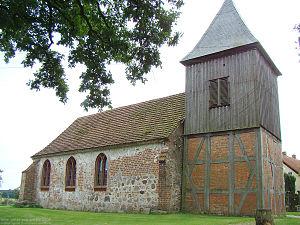
Grammentin est une municipalité allemande située dans le land de Mecklembourg-Poméranie-Occidentale et l'Arrondissement du Plateau des lacs mecklembourgeois.